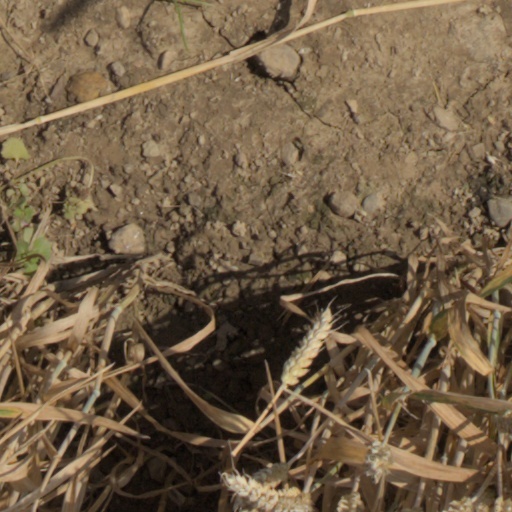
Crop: wheat